HMAS Melbourne (R21)

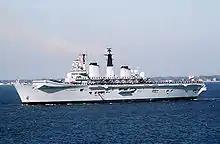
An agreement was reached for Australia to purchase , with delivery planned for 1983, until the Falklands War led to the deal being terminated.

At the end of March 1978, "Melbourne" left Sydney for RIMPAC 78. During this exercise, "Melbourne" acquired the nickname 'Little M' after working with 'Big E' —the smallest and largest aircraft carriers (respectively) in operation at the time. On return in July, the carrier entered a major refit, which continued until 3 August 1979. During this refit, on 3 March, a boiler explosion caused minor damage to the carrier. The remainder of the year involved participation in three exercises, Tasmanex off Wellington, New Zealand, Sea Eagle I in the Tasman Sea, and Kangaroo III in the Coral Sea. During Tasmanex, "Melbourne" lost her LW-02 radar aerial and a Skyhawk (N13-154907), both of which fell overboard during heavy seas.